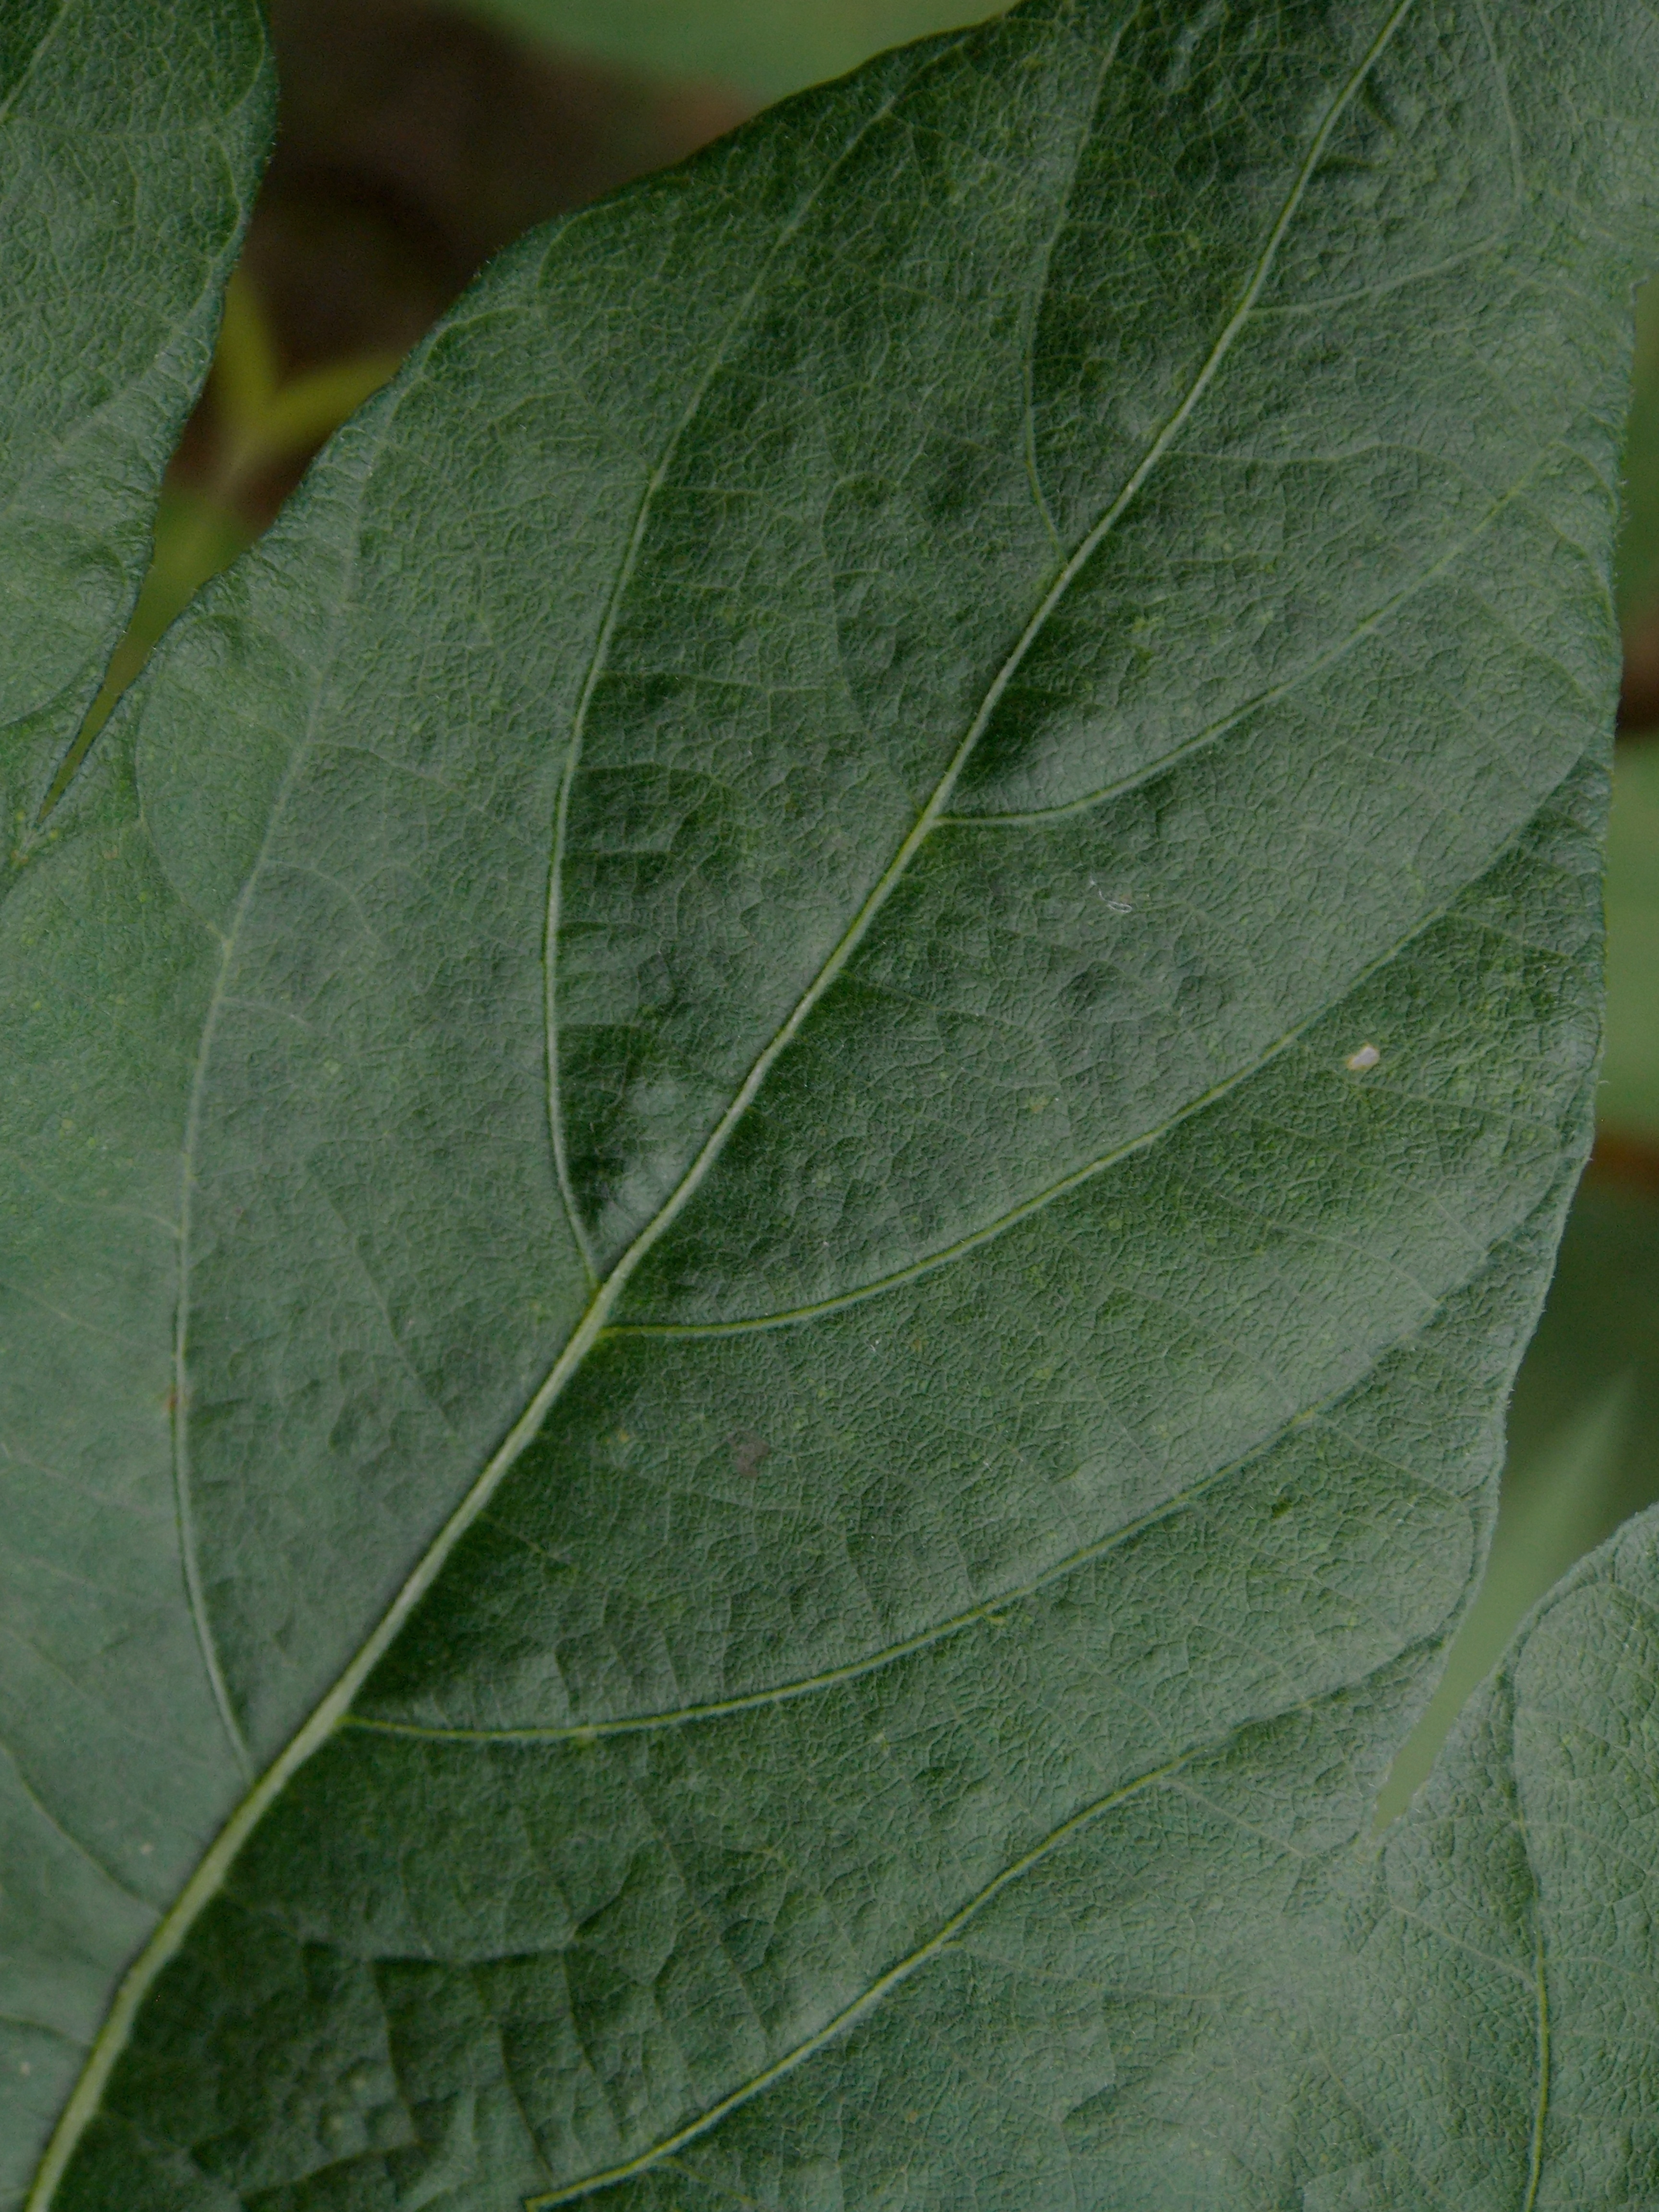
Label: Healthy